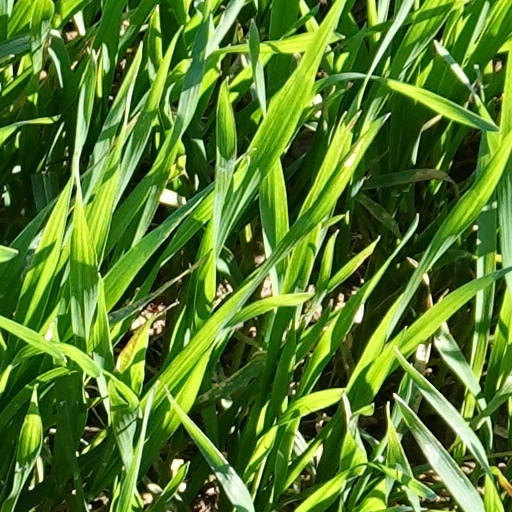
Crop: wheat